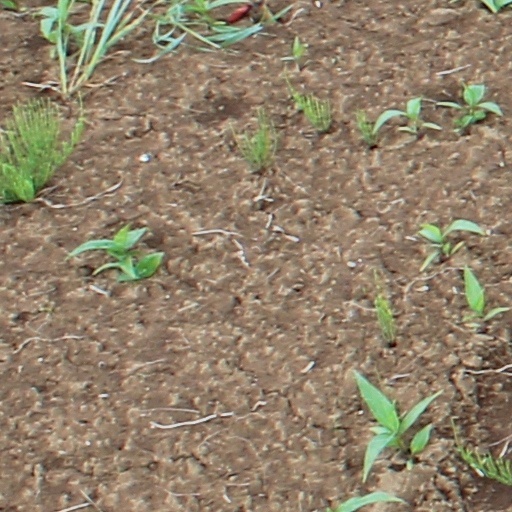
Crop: wheat